The Beast with a Million Eyes

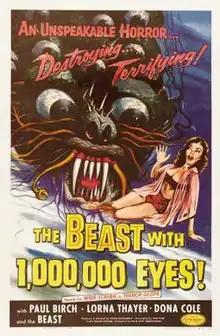
Theatrical release poster by Albert Kallis

The Beast with a Million Eyes (a.k.a. The Unseen) is a 1955 independently made American black-and-white science fiction film, produced and directed by David Kramarsky, that stars Paul Birch, Lorna Thayer, and Dona Cole. Some film sources have said that the film was co-directed by Lou Place. The film was co-produced by Roger Corman and Samuel Z. Arkoff. and was released by American Releasing Corporation, which later became American International Pictures.